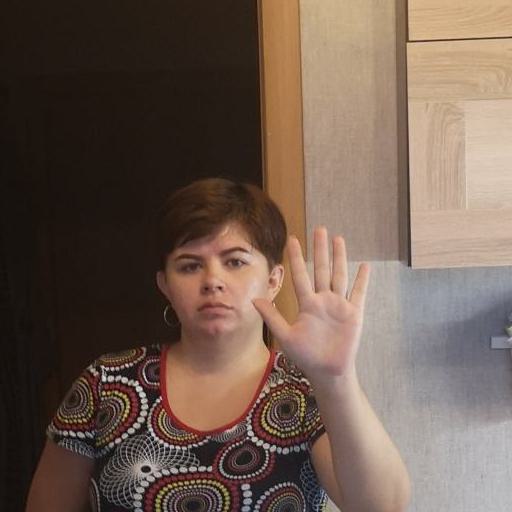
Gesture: palm